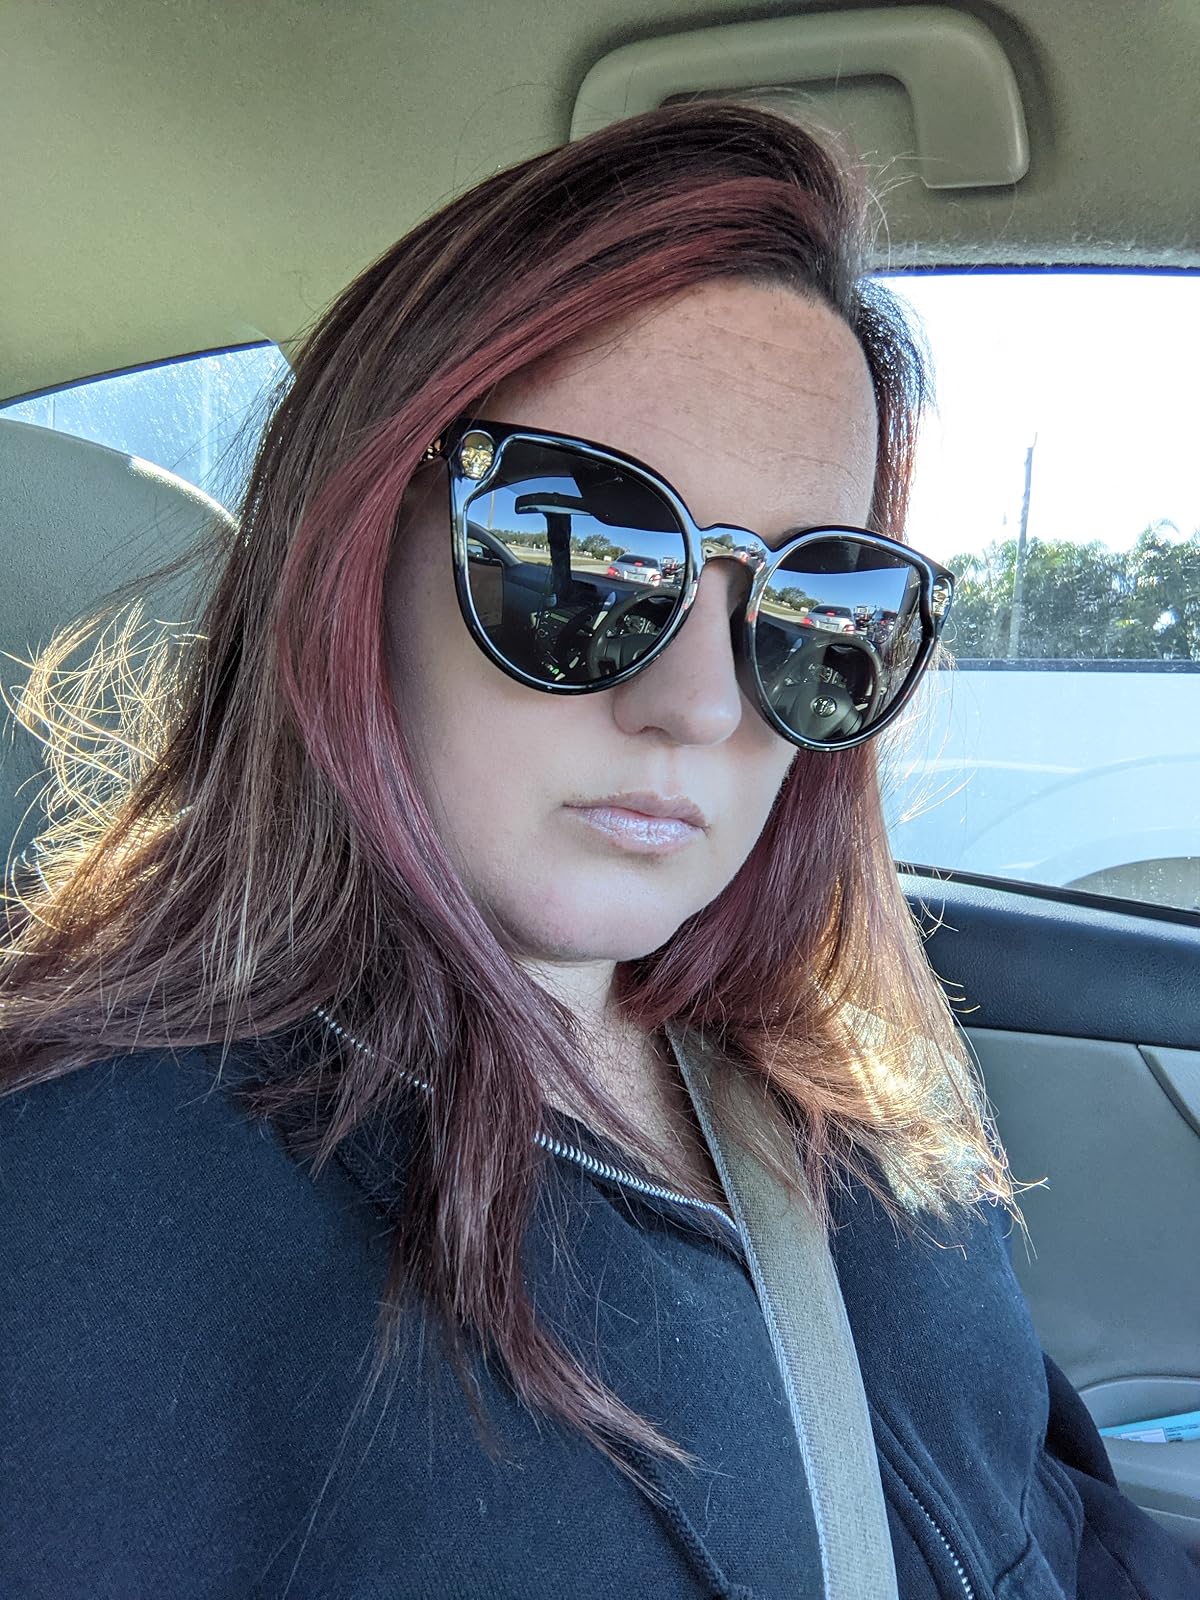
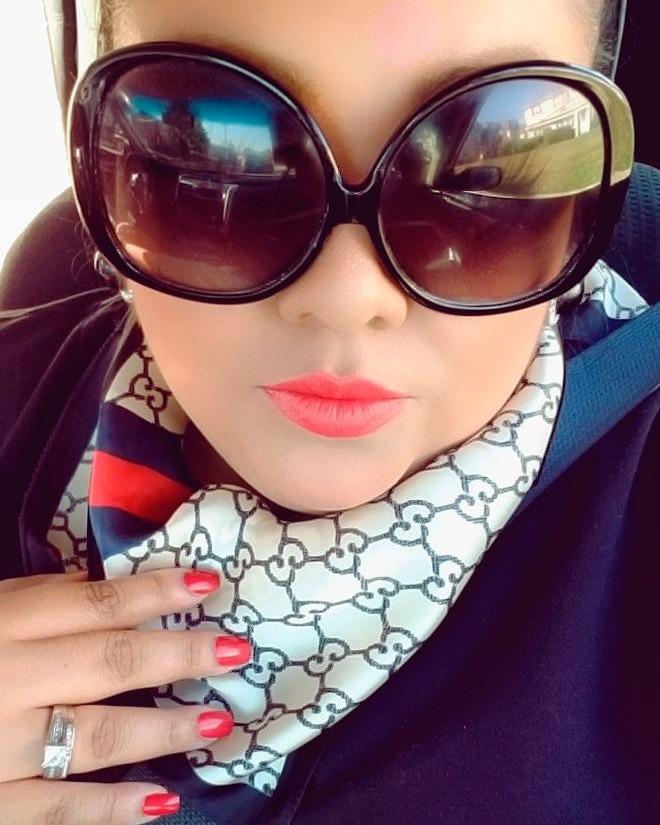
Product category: accessories_sunglasses
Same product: no